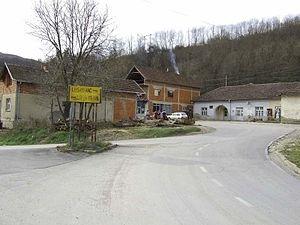
Carrefour à fr:Svođe, près de Vlasotince, Serbie
Svođe est un village de Serbie situé dans la municipalité de Vlasotince, district de Jablanica. Au recensement de 2011, il comptait 320 habitants.